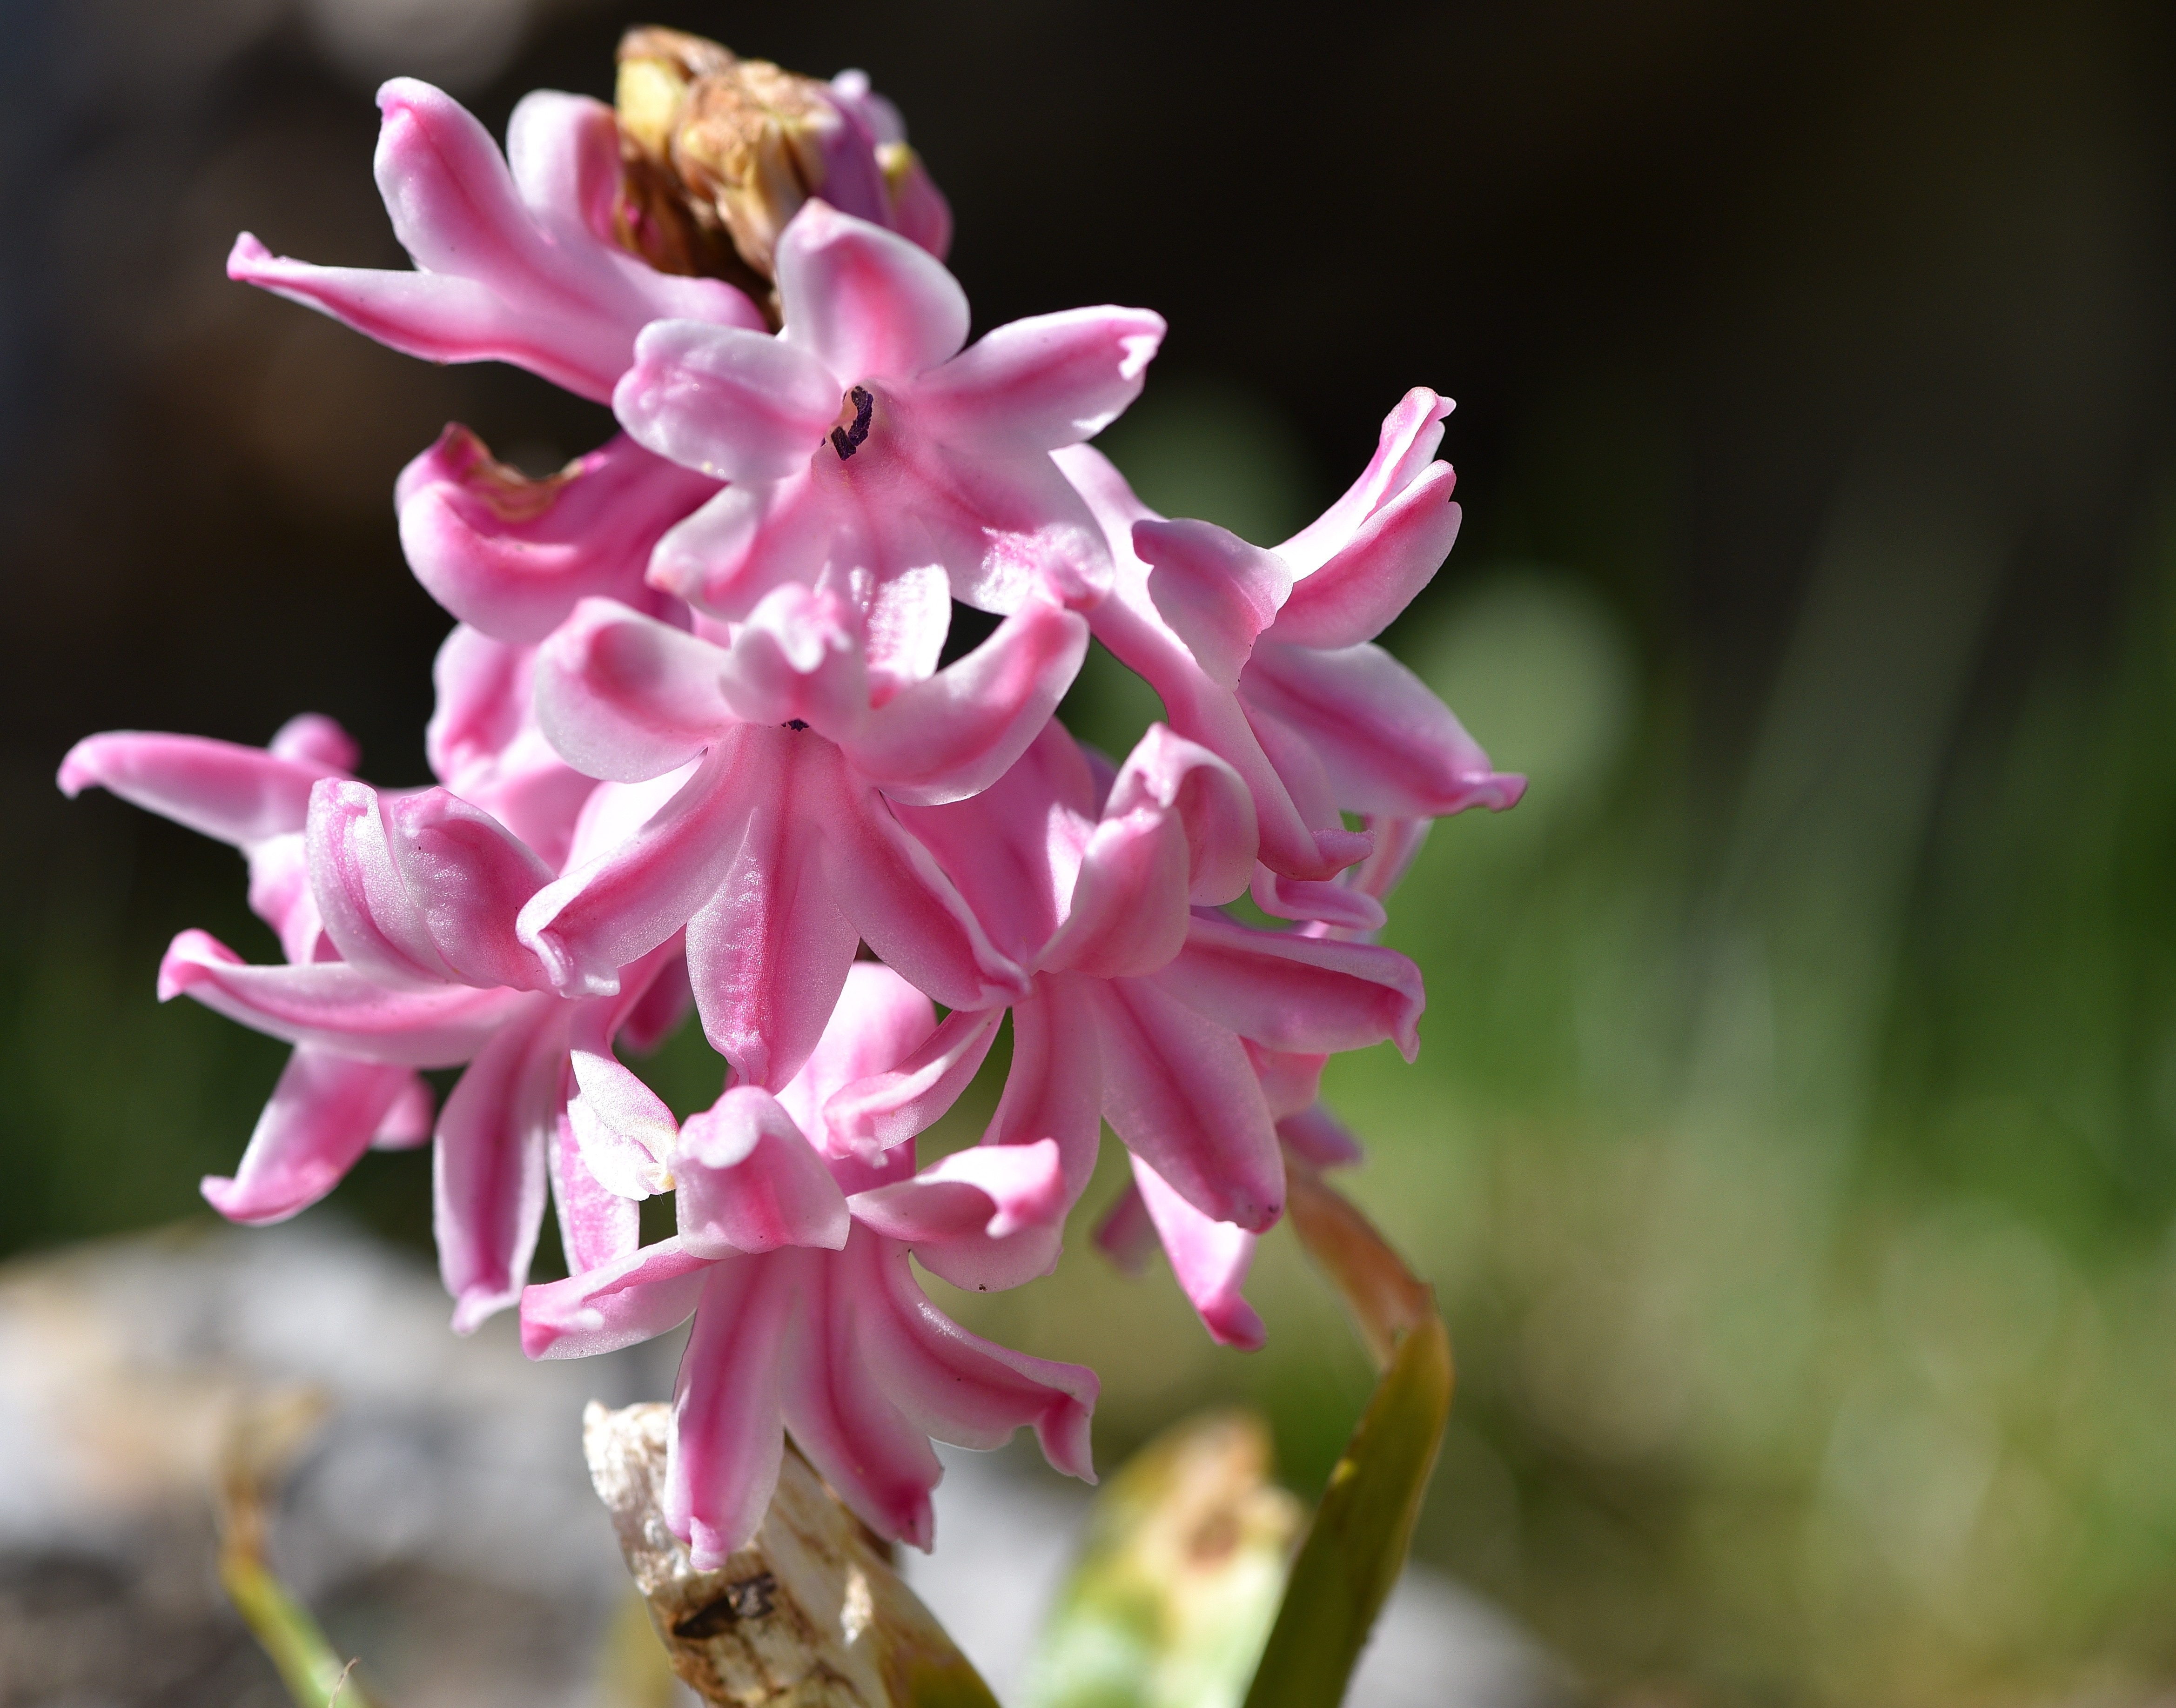
nature, blossom, plant, flower, petal, botany, garden, pink, close, flora, orchid, wildflower, flowers, fragrant, hyacinth, spring flower, macro photography, flowering plant, fragrant flower, dendrobium, land plant